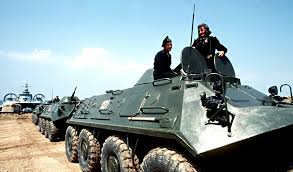
Label: BTR-60